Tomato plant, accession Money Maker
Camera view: vertical (180 deg); turntable rotation: 330 degrees
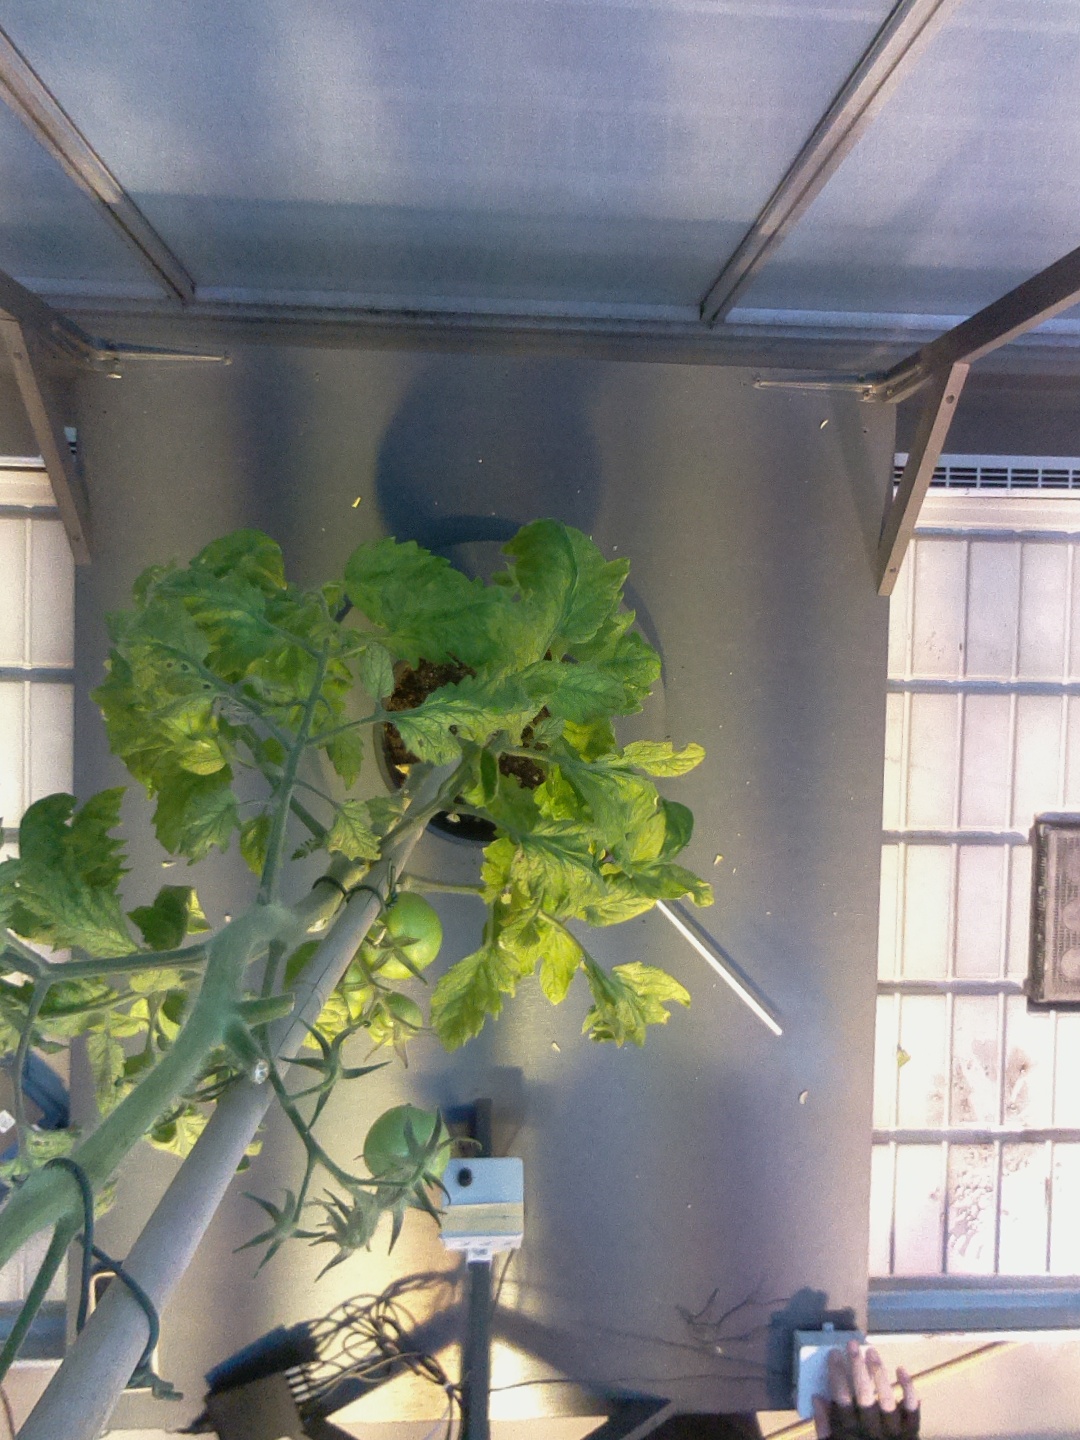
BBCH growth stage 78: 80% -90% of final fruit size